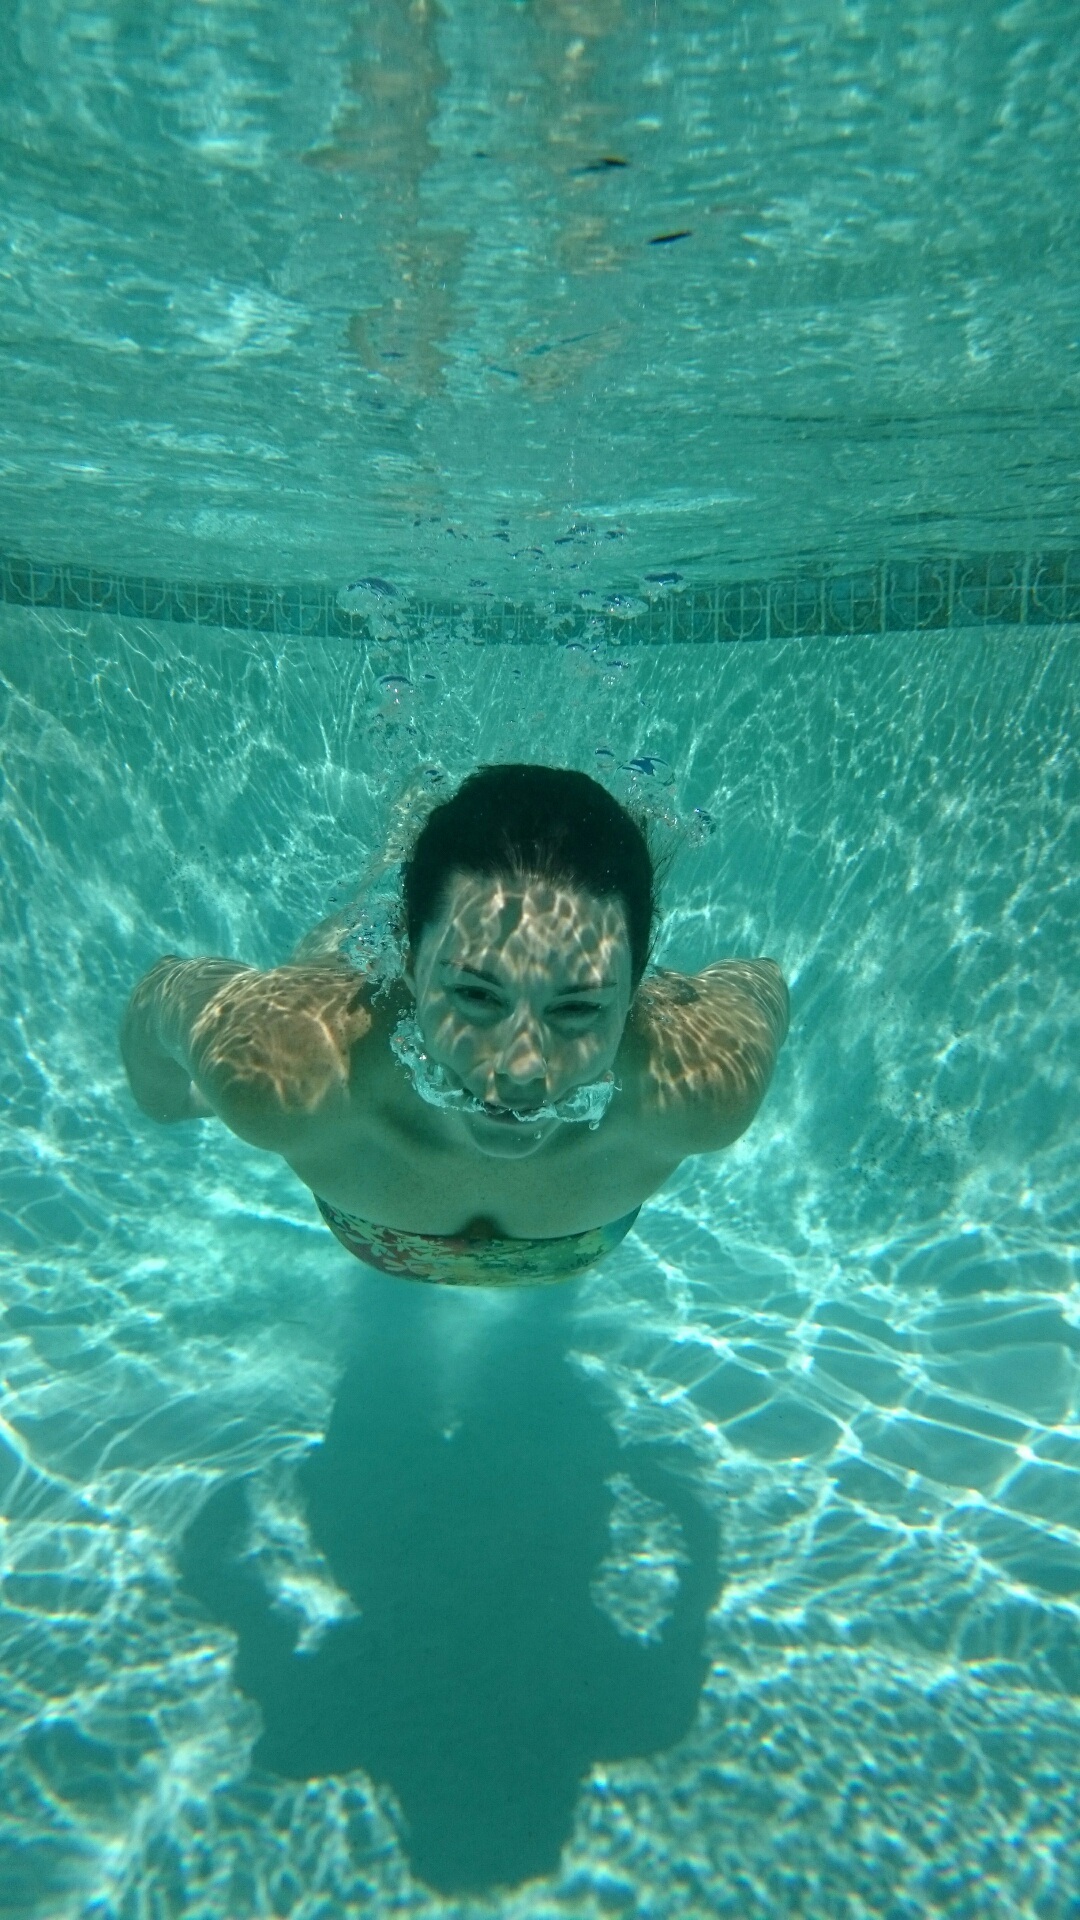
sea, water, girl, summer, recreation, diving, pool, underwater, swim, swimming pool, biology, swimming, dive, sports, water sport, outdoor recreation, marine biology